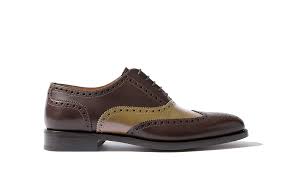
Label: Brogue